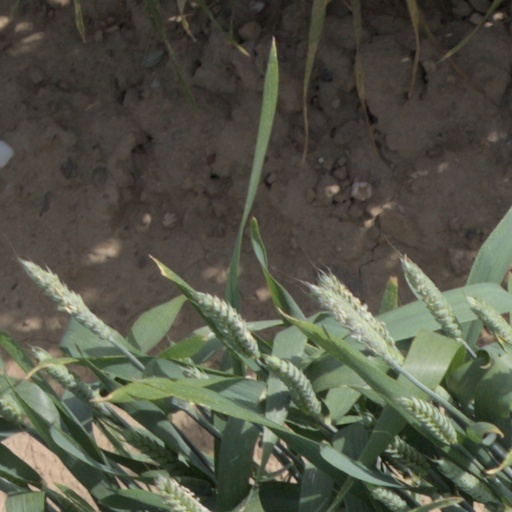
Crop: wheat